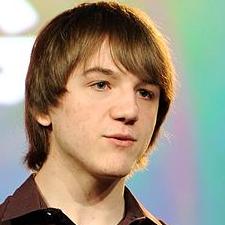
Age: 15